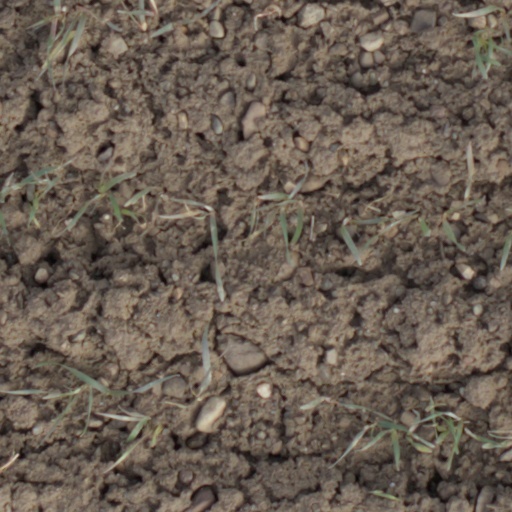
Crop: wheat